Global Faith Leaders COP28 Summit

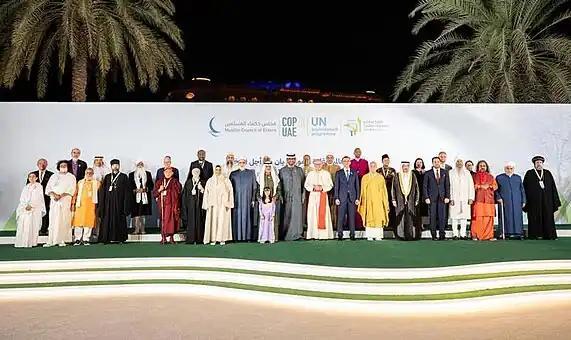
The 28 Global Faith leaders gathered in Abu Dhabi for the COP28 summit.

During the COP28 summit in the month of December, a Faith Pavilion will be hosted by Muslim Council of Elders, in cooperation with COP28, United Nations Environment Programme, and a Coalition of over 70 organizations. This pavilion will allow religious leaders to launch initiatives and present ideas that will help different nations and people fight climate change.